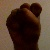
The image shows a hand gesture representing the letter 'S' in Indian Sign Language.